Court Church

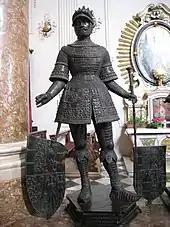
Duke Leopold III

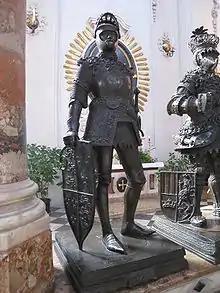
King Arthur

The cenotaph is surrounded by 28 large bronze statues (200–250 cm) of ancestors, relatives and heroes. Their creation took place between 1502 and 1555, and occupied a number of artists including Christian Amberger, Albrecht Dürer, Jörg Kölderer, Jörg Polhamer the elder, Gilg Sesselschreiber, Ulrich Tiefenbrunn, and sculptors Peter Vischer the Elder, Hans Leinberger, G. Löffler, Leonhart Magt, and Veit Stoß. Three of the statues are based on designs by Dürer. According to David Gass, executive at the Jupistarchive, the inclusion of the King Arthur and Godfrey of Bouillon statues was owing to Louis II's sister, Anna, the Queen of Bohemia's having married Ferdinand, Maximilian's grandson, and having brought her English heritage with her. Both men were said to have been her ancestors. The following list includes the statues (clockwise from the left of the altar), with the designer, sculptor, cast, and year of execution of each: